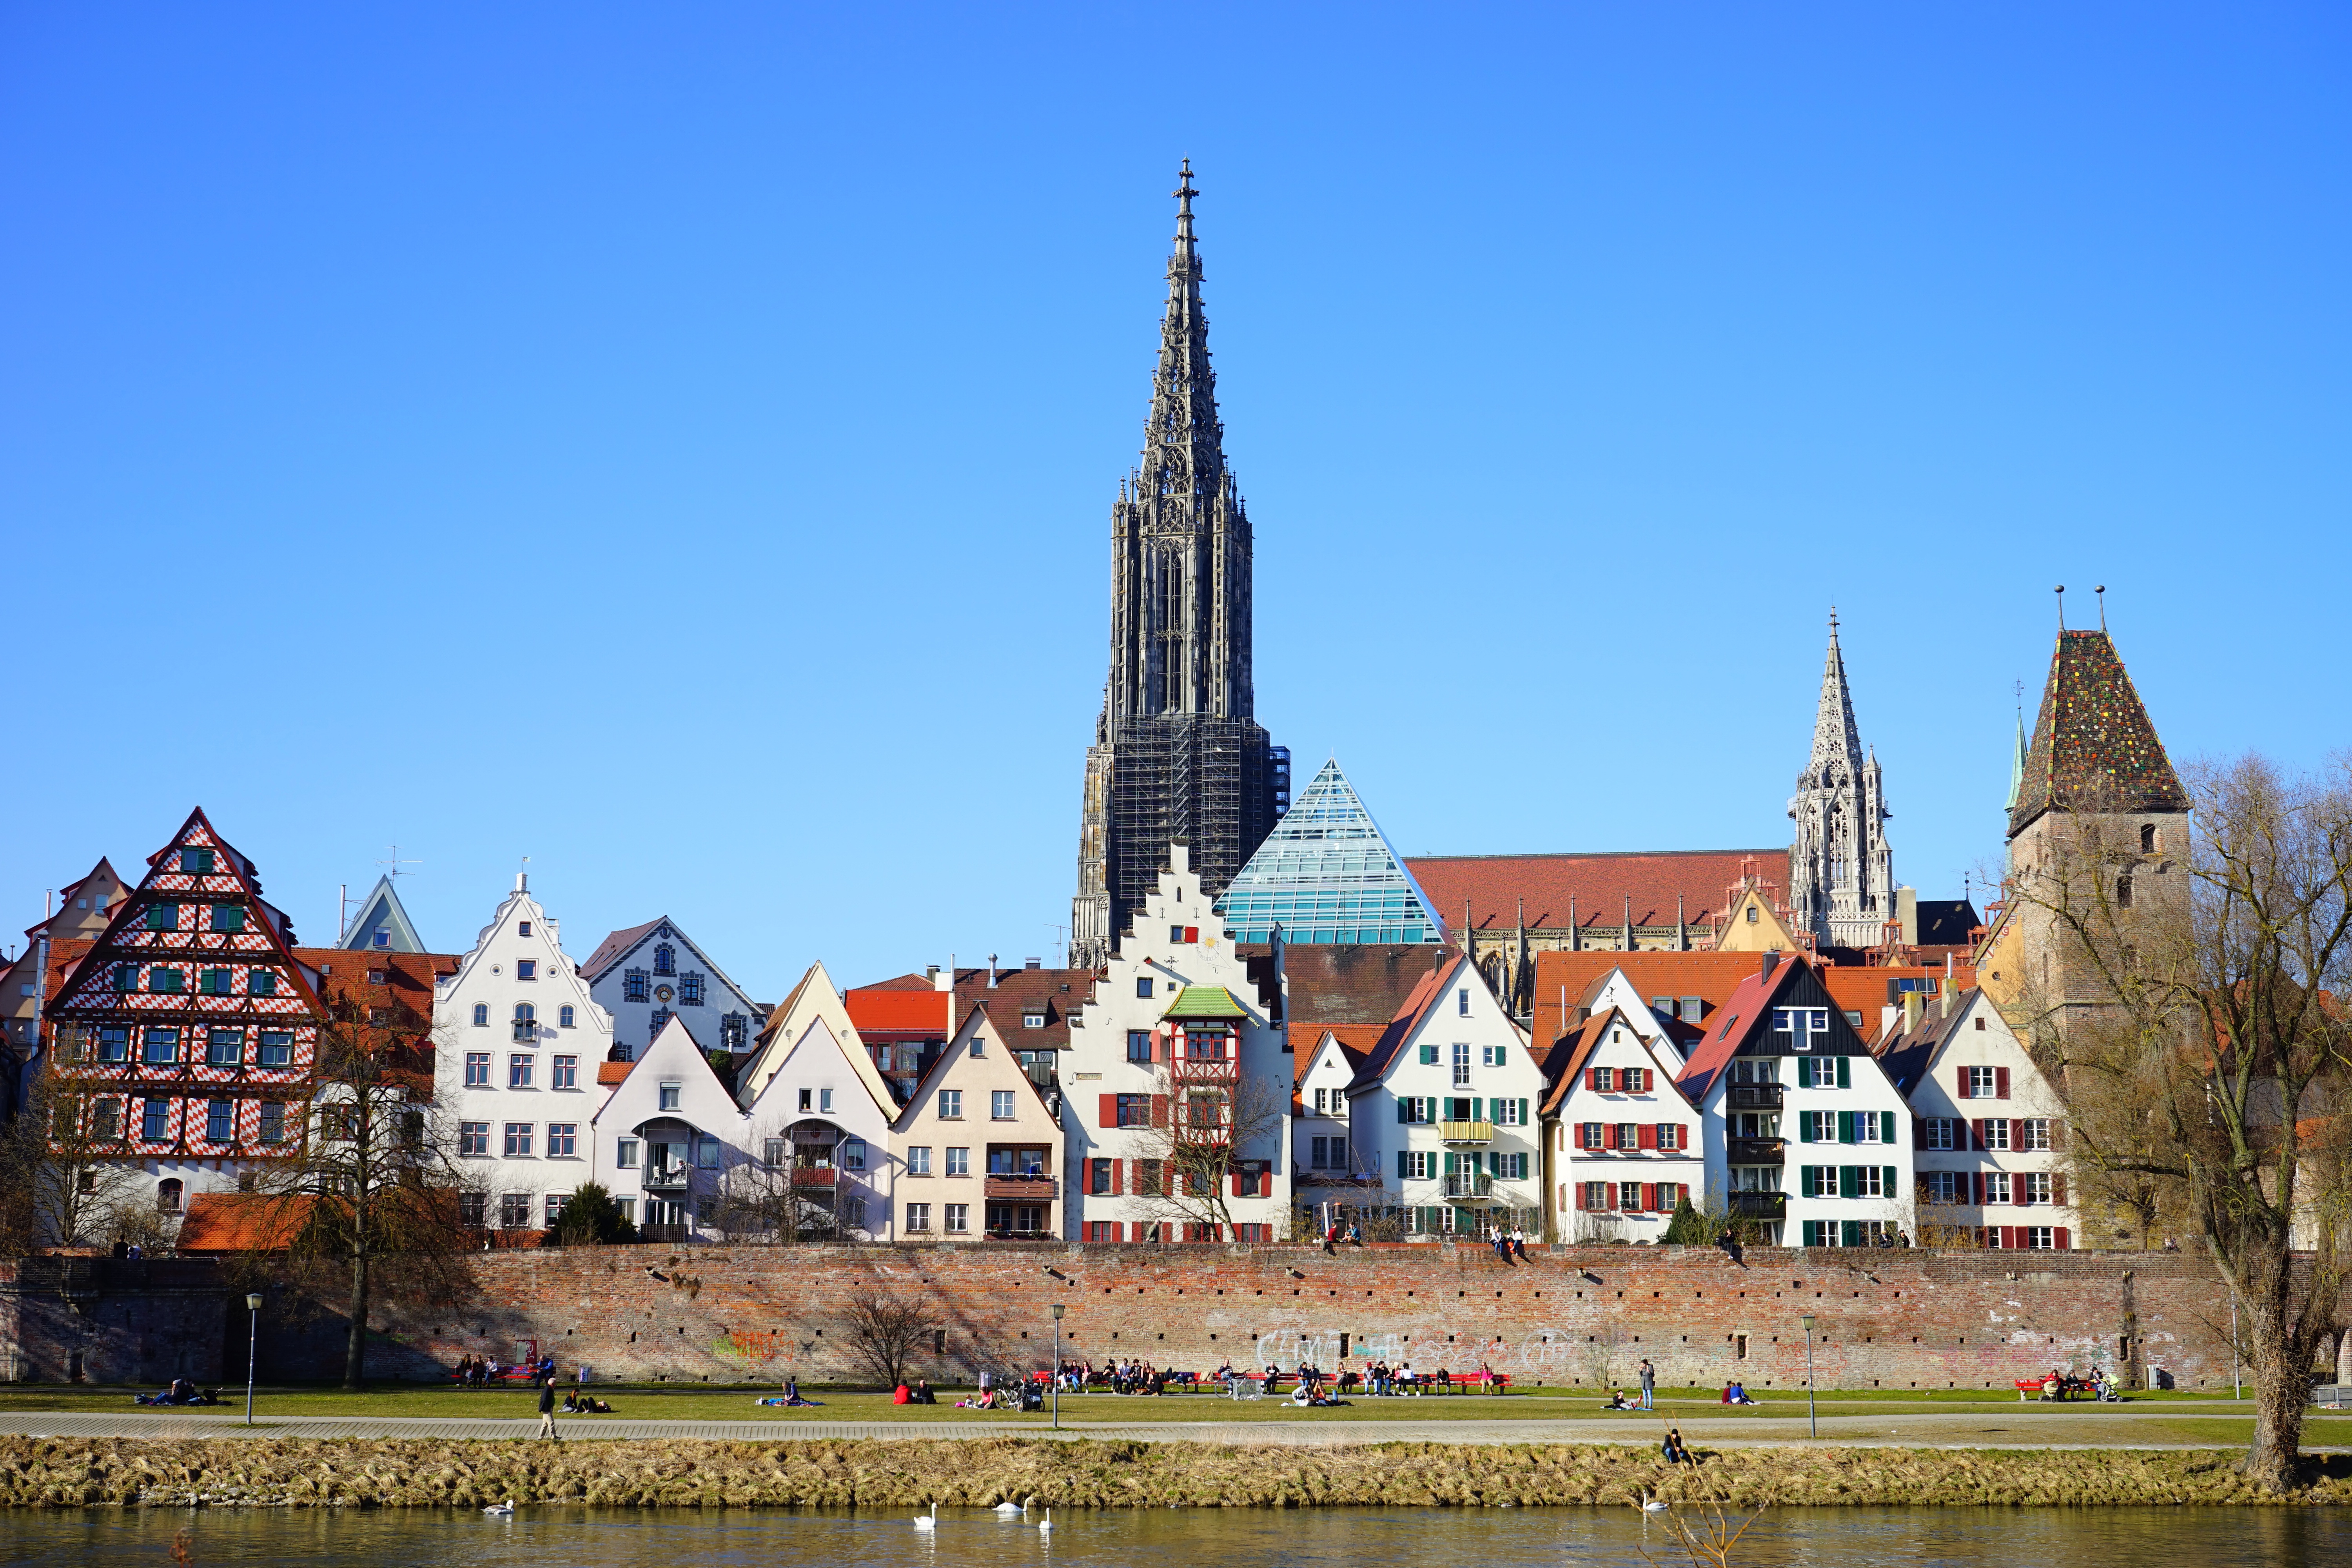
architecture, skyline, town, view, building, city, cityscape, panorama, downtown, travel, tower, landmark, church, cathedral, tourism, place of worship, city view, places of interest, old town, temple, spire, steeple, outlook, center, dom, wat, ulm, city wall, tours, new ulm, munster, ulm cathedral, metzgerturm, human settlement